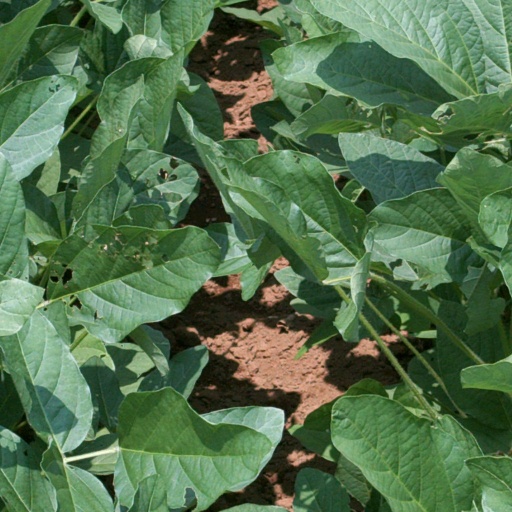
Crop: soybean